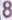
Number: 8